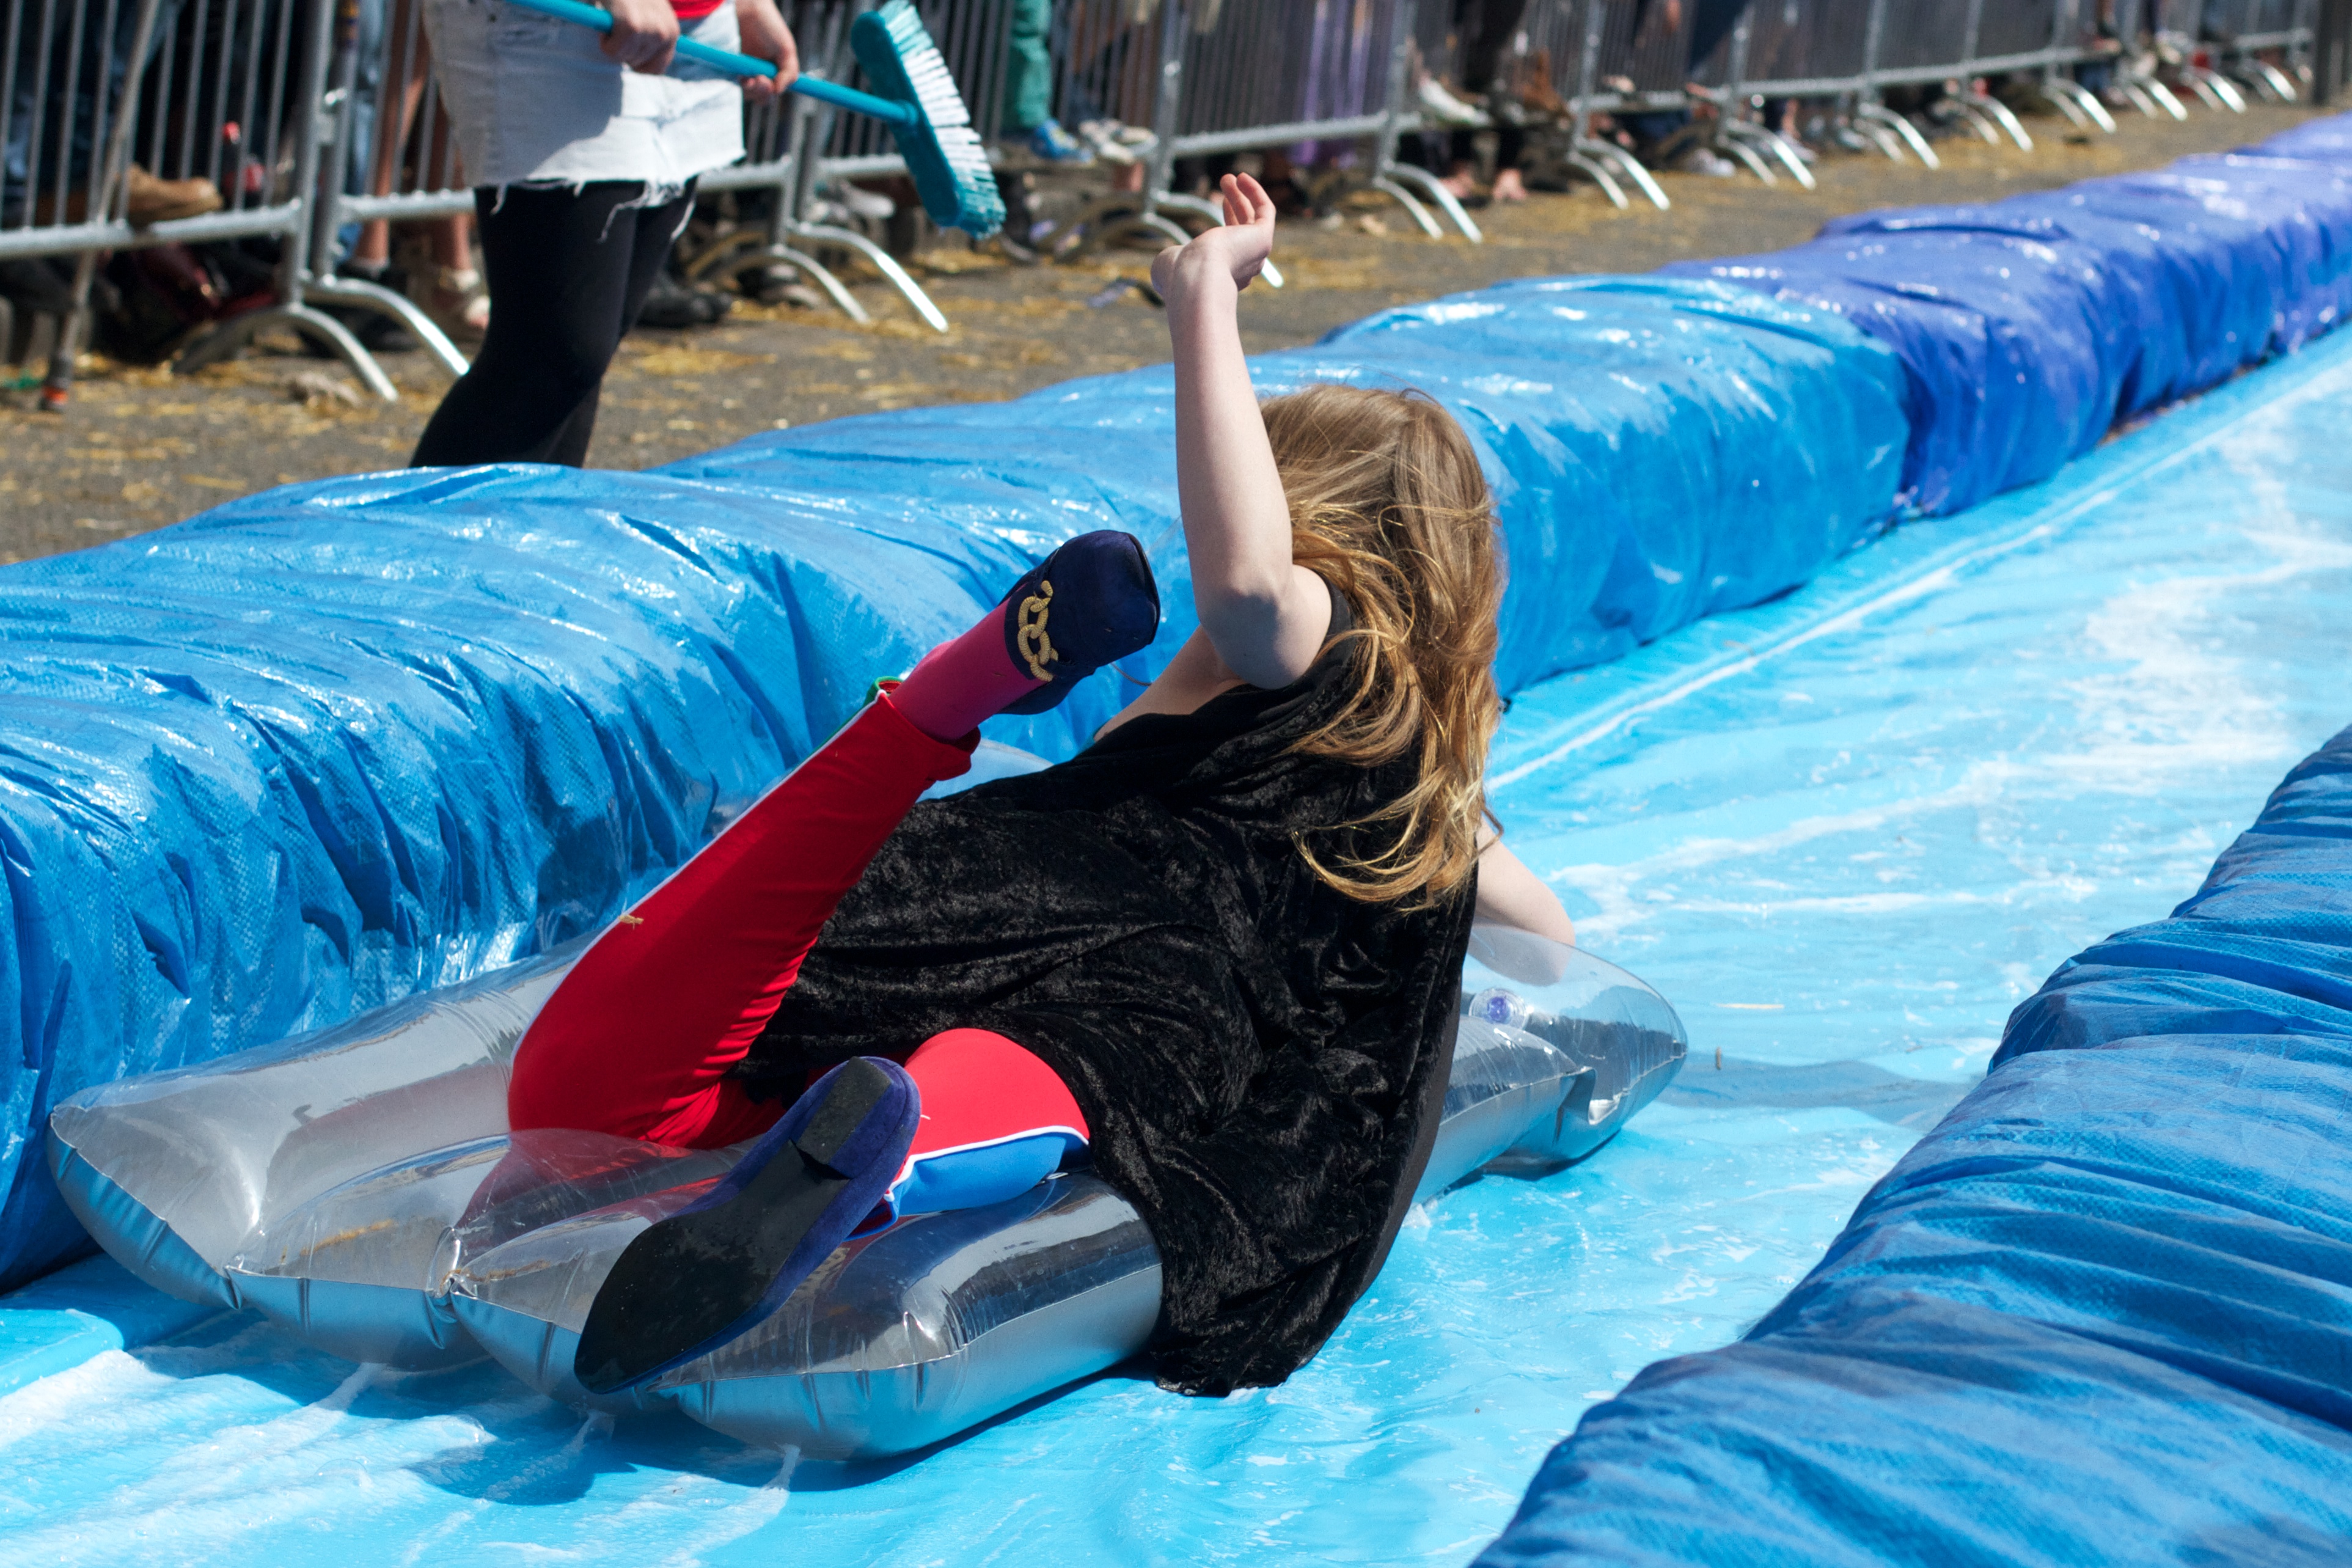
amusement park, swimming pool, leisure, swimming, sports, water park, outdoor recreation